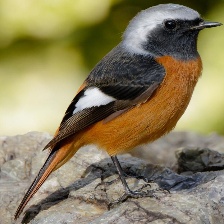
Species: DAURIAN REDSTART
Scientific name: PHOENICURUS AUROREUS